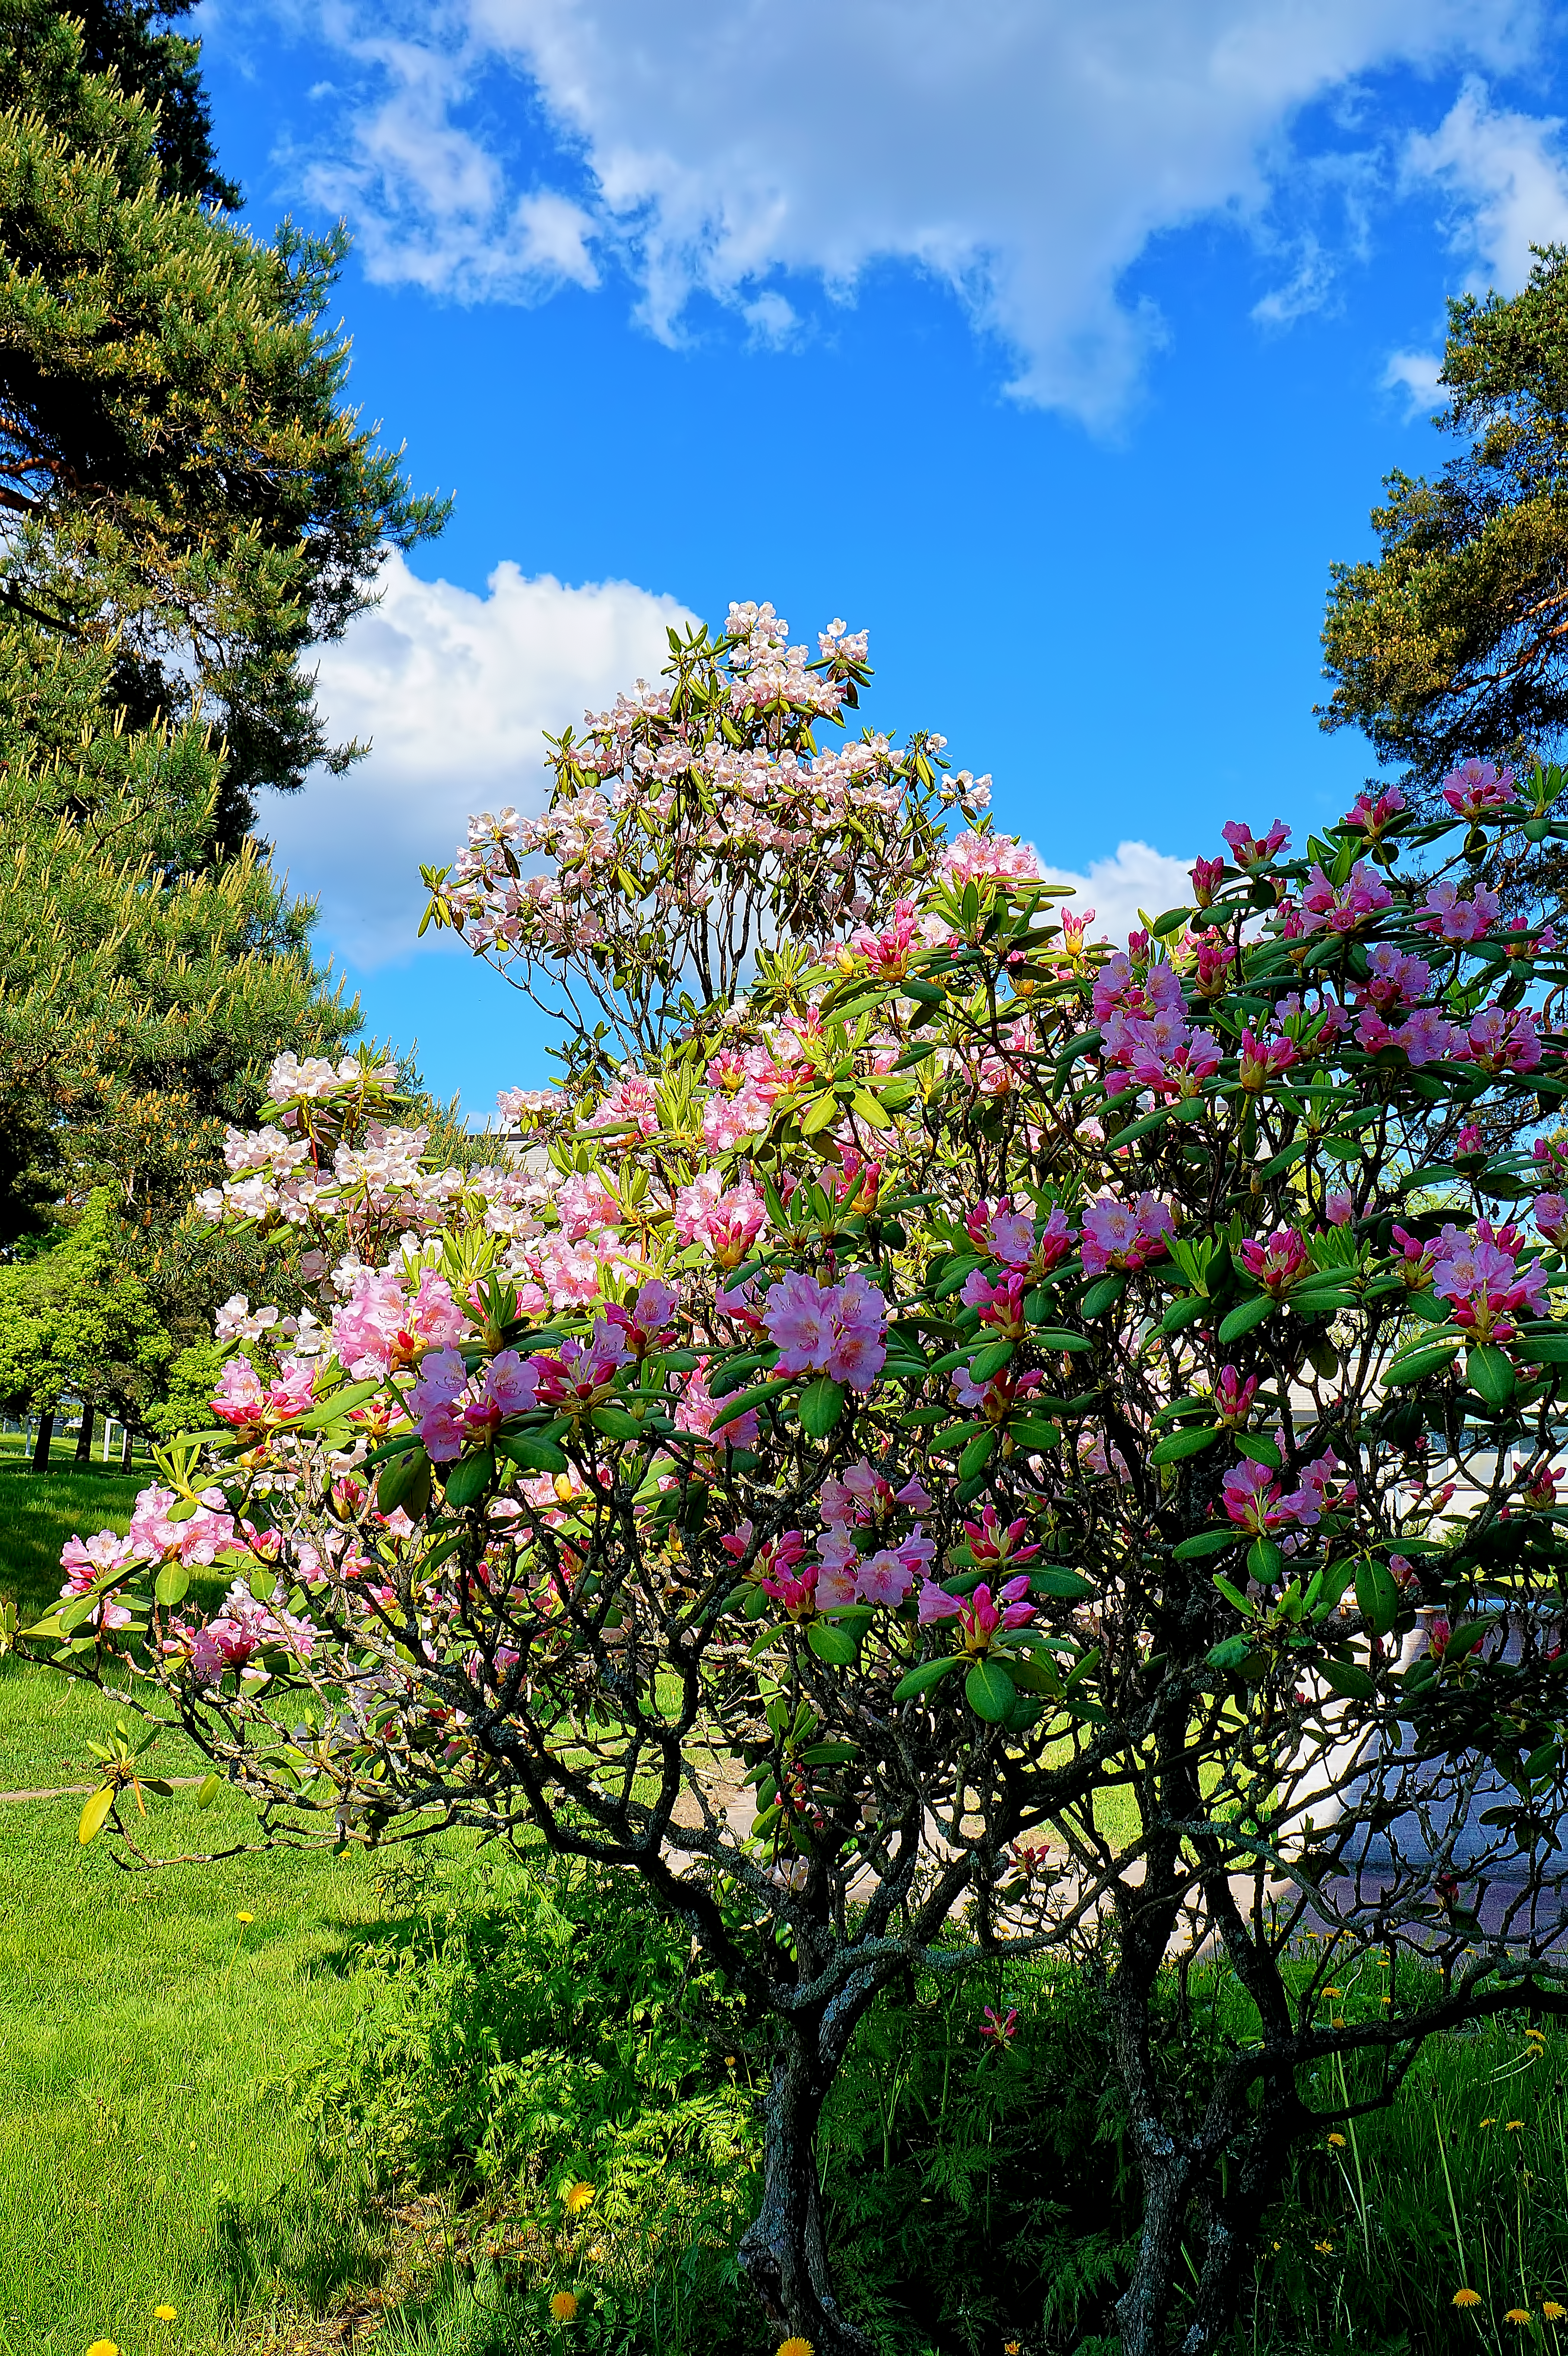
tree, sky, bush, blue, pink, clouds, cool image, blossoms, rhododendron, finland, helsinki, cool photo, i, viikki